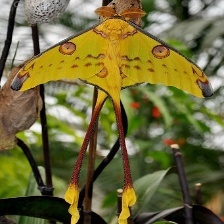
Species: COMET MOTH